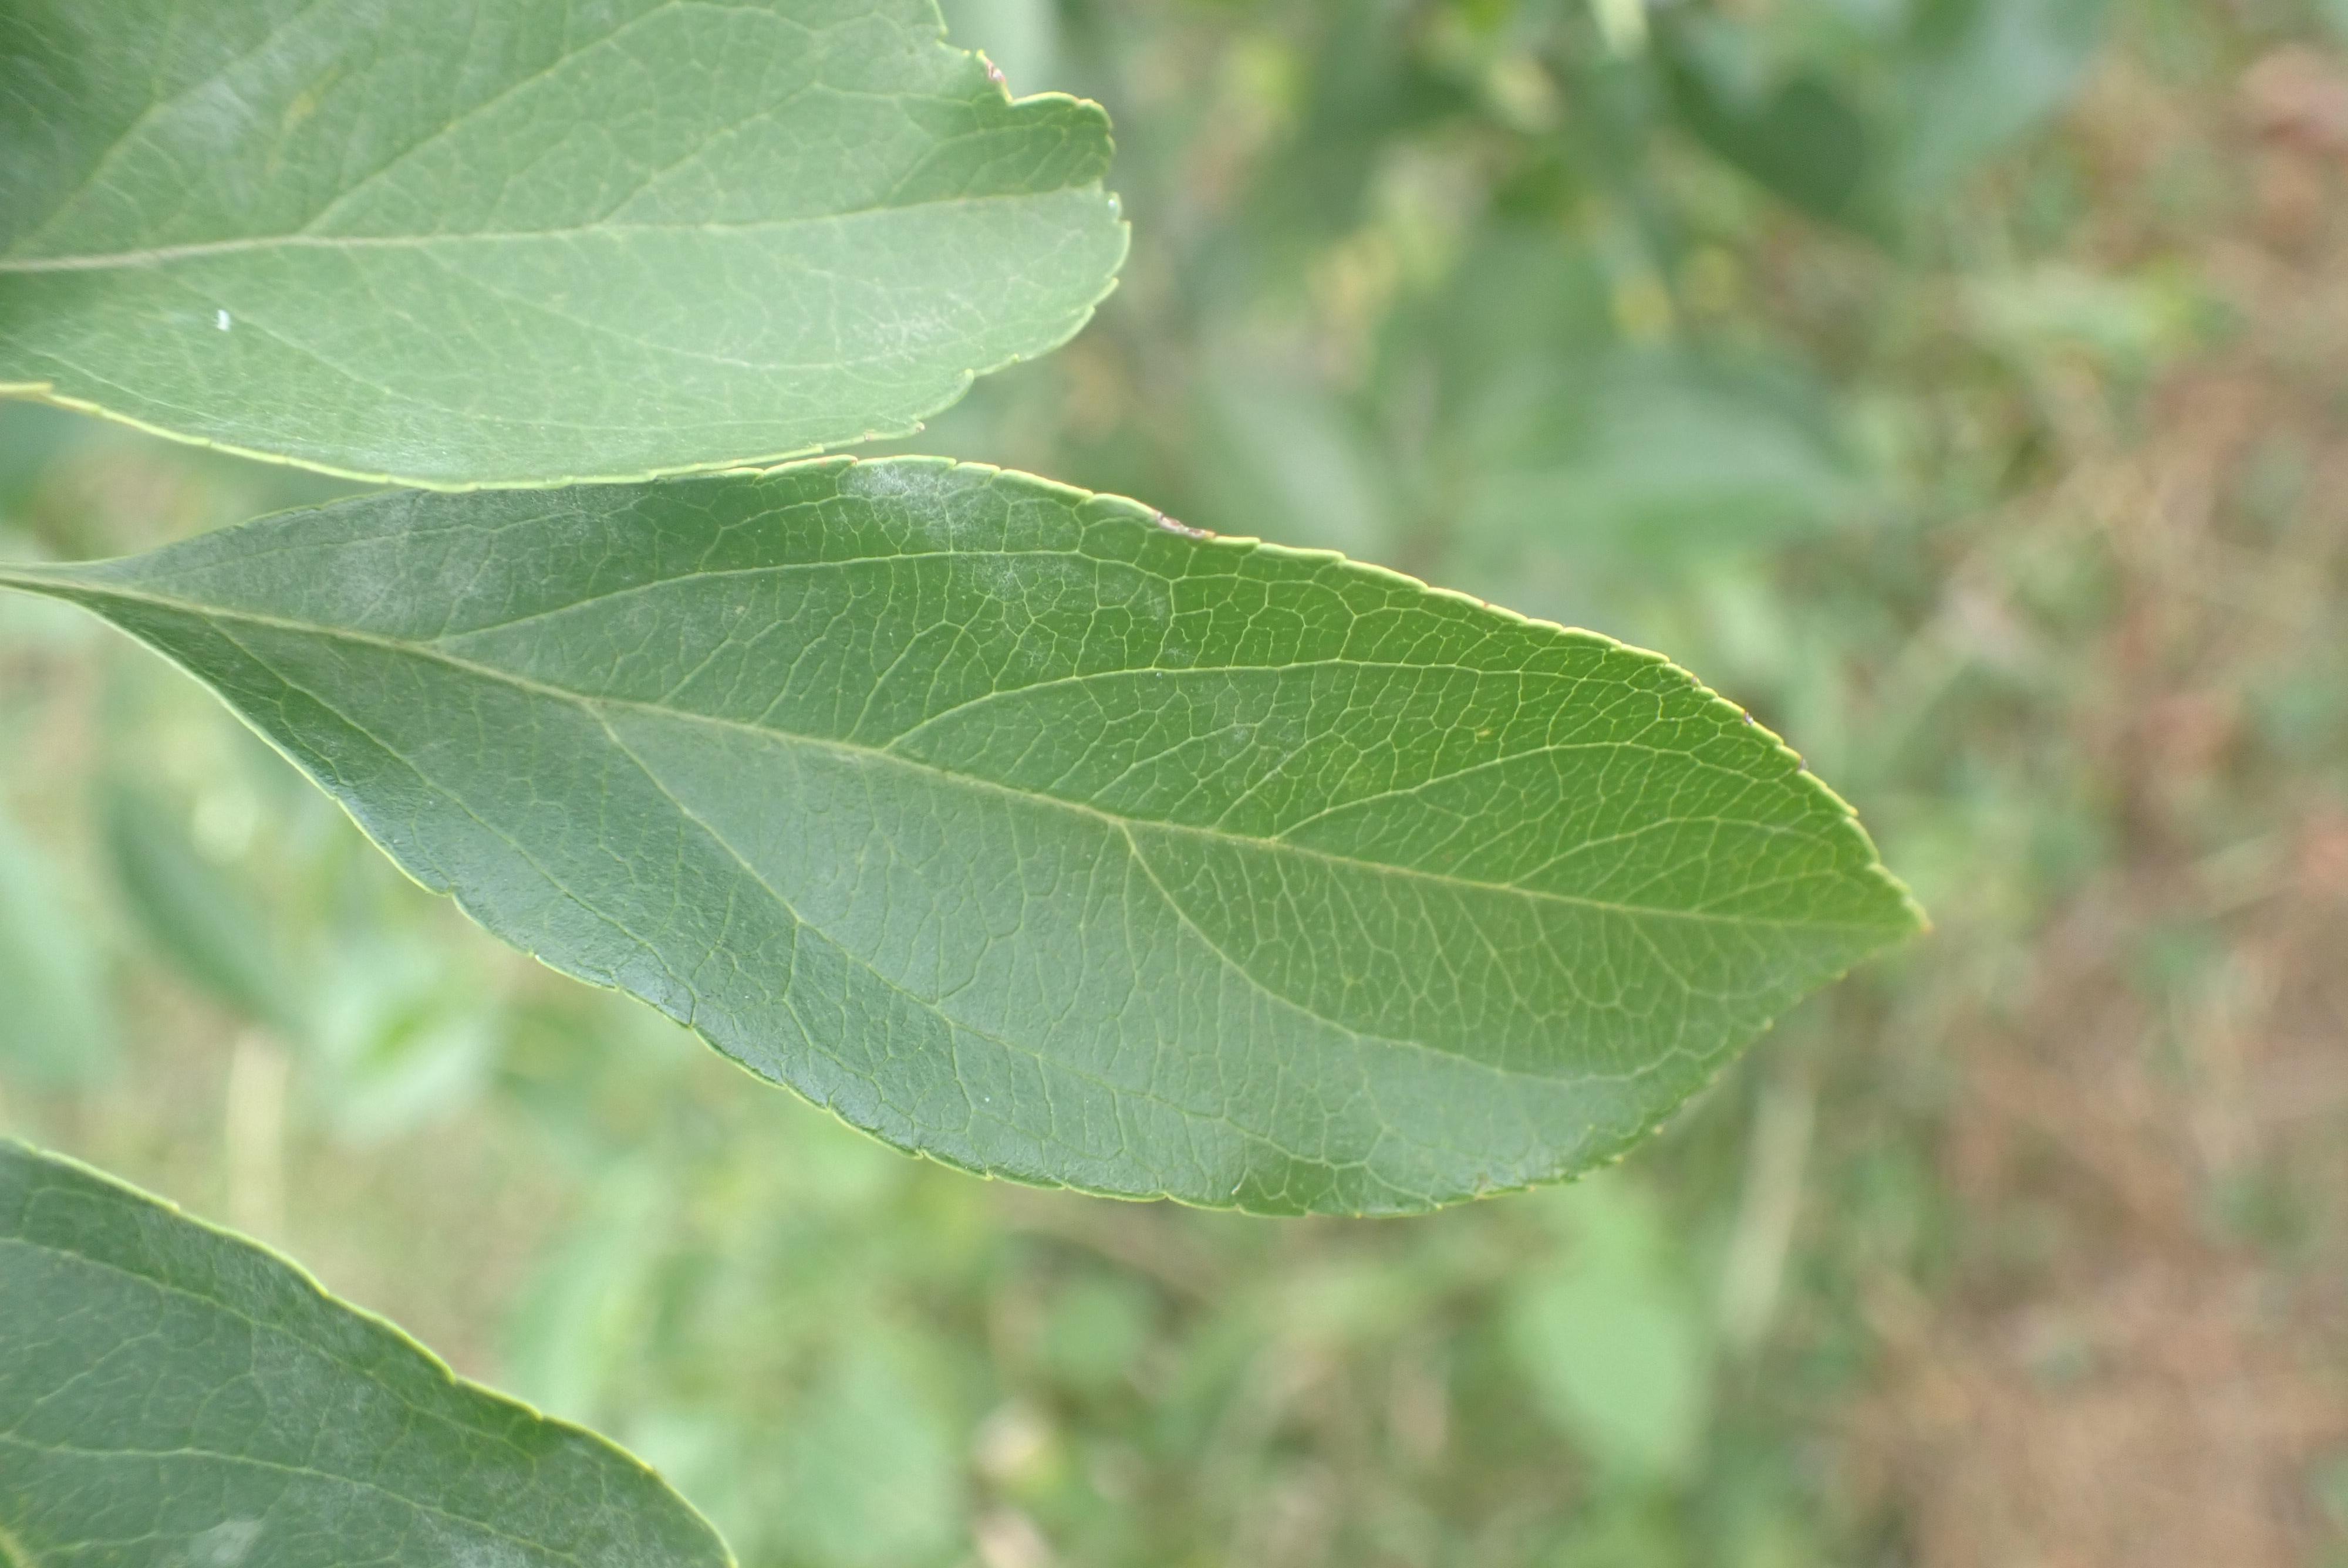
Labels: powdery_mildew